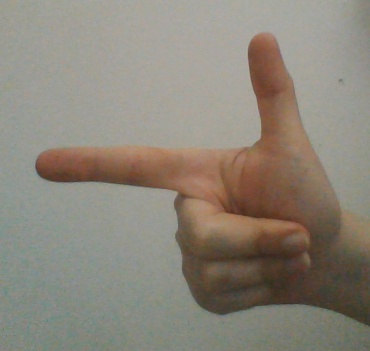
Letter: yaa